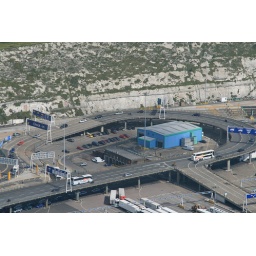
The base of the white cliffs are in the background.